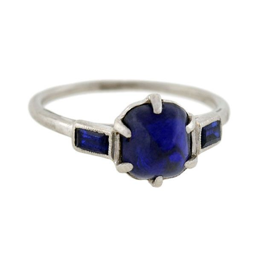
deep blue sapphires give luscious color to this beautiful ring from the 1930 's !